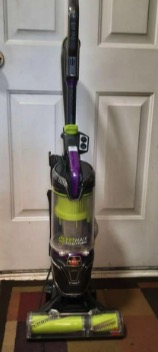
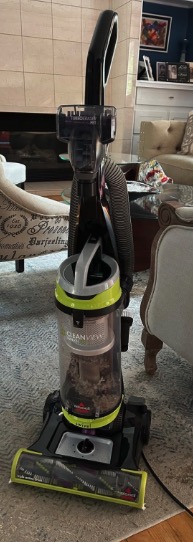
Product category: items_vacuum
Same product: no